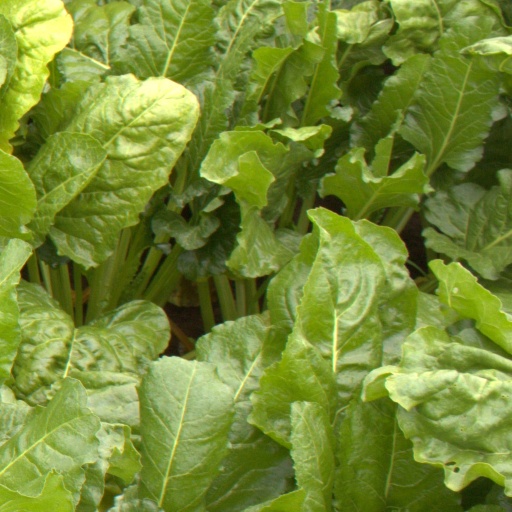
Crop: sugar beet